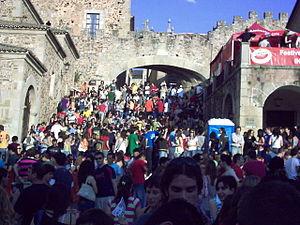
La Plaza Mayor de Cáceres est un espace public monumental de Cáceres, point principal d'entrée à la ville monumentale.